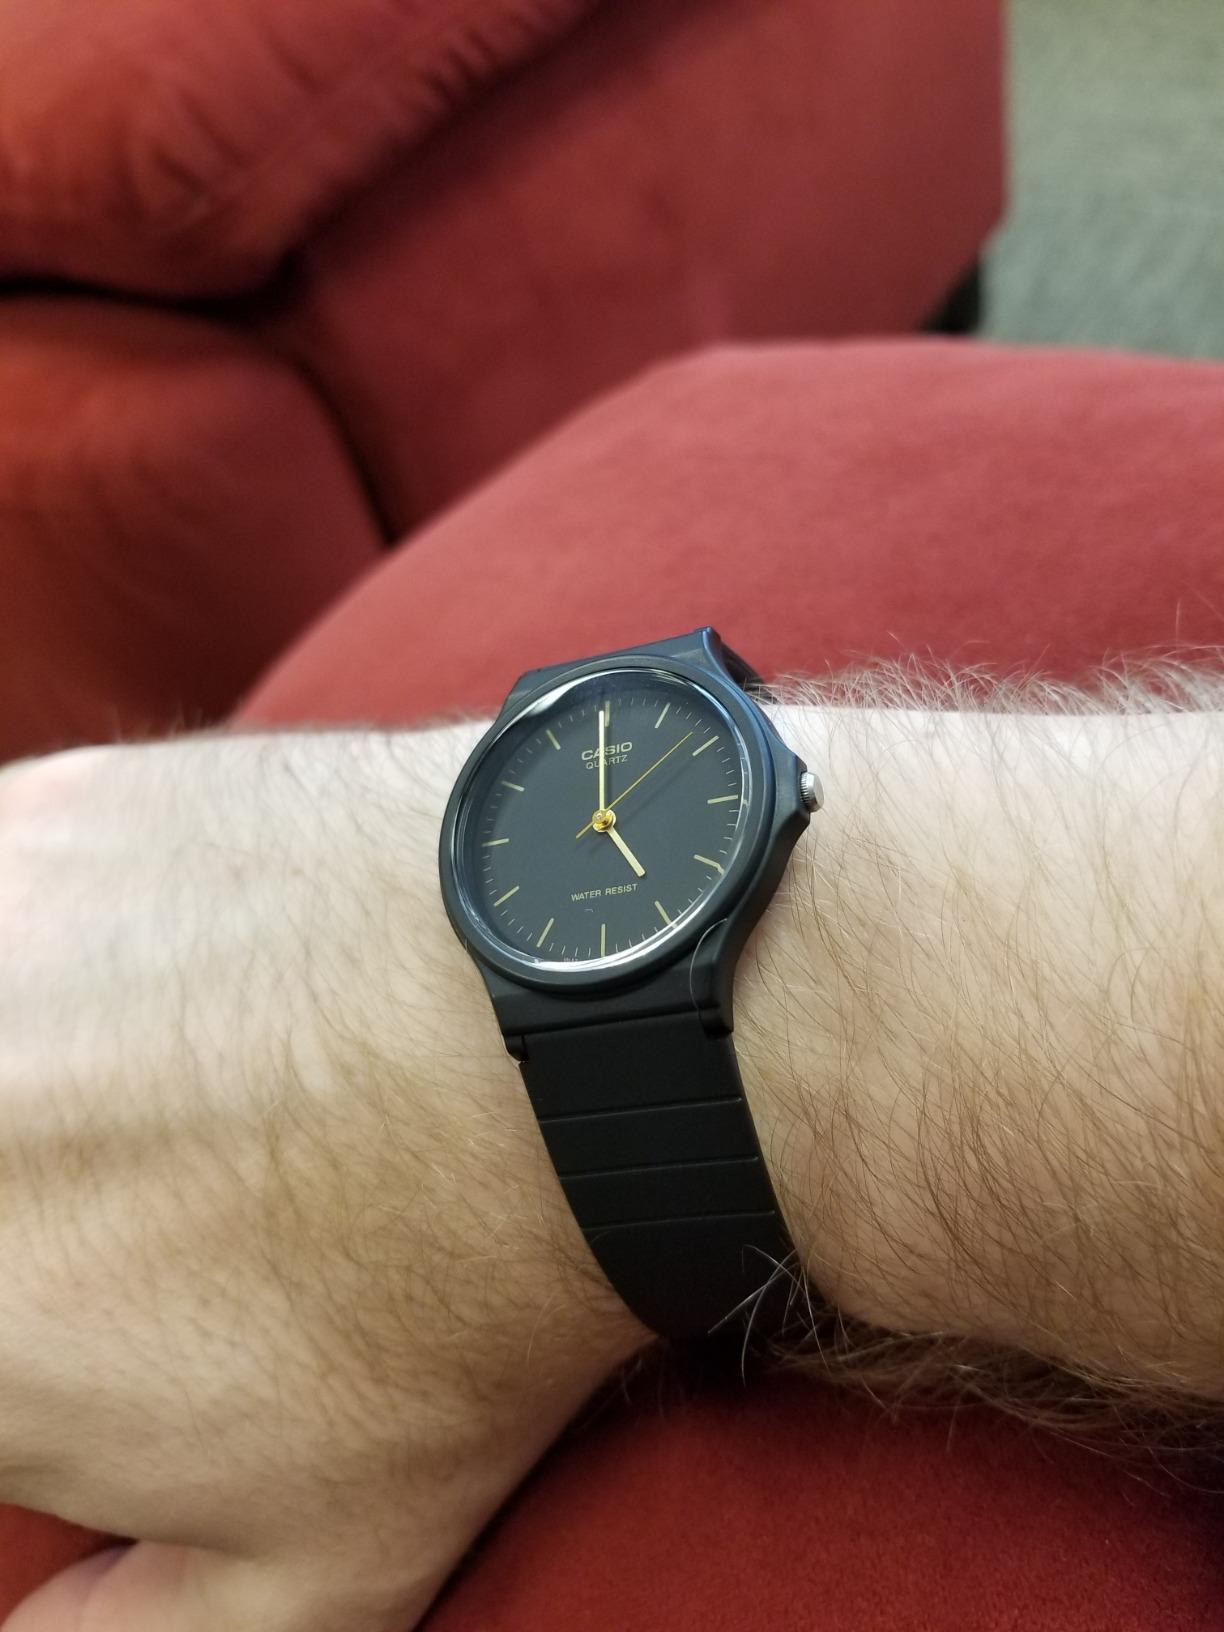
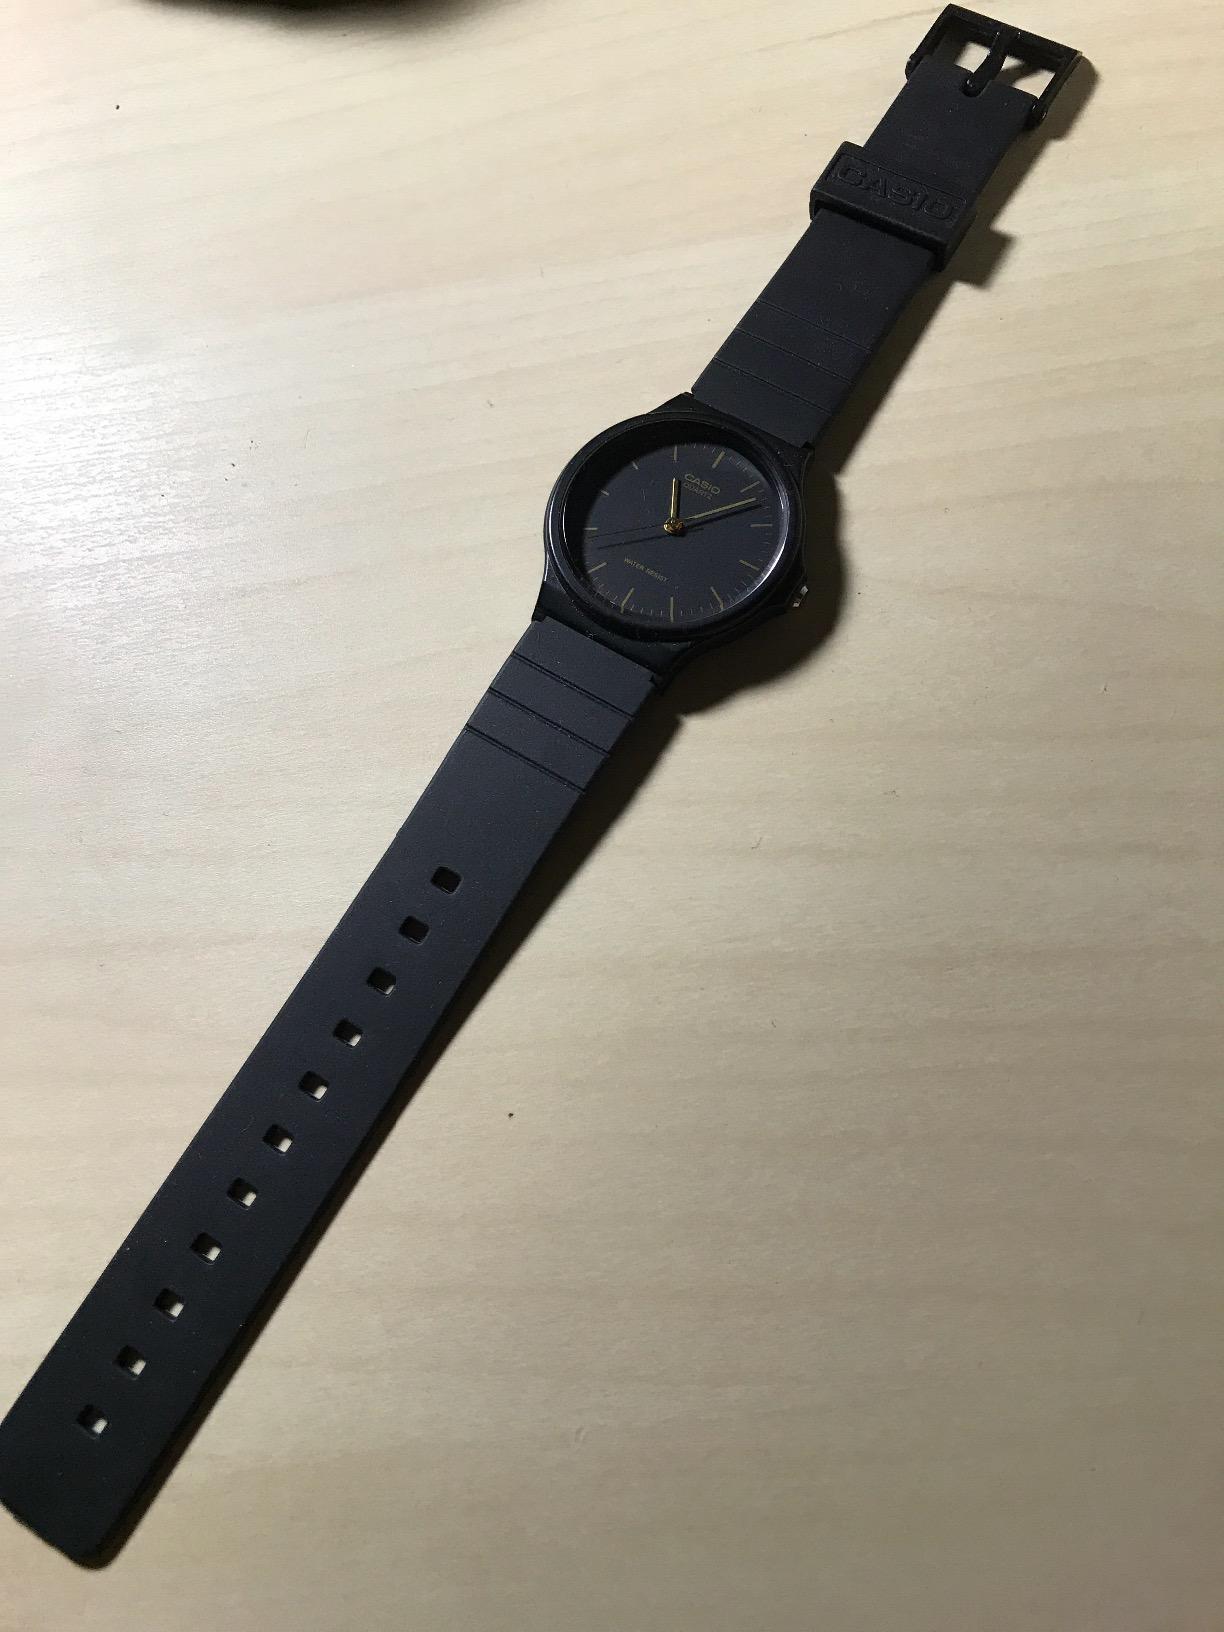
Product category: accessories_watch
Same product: yes